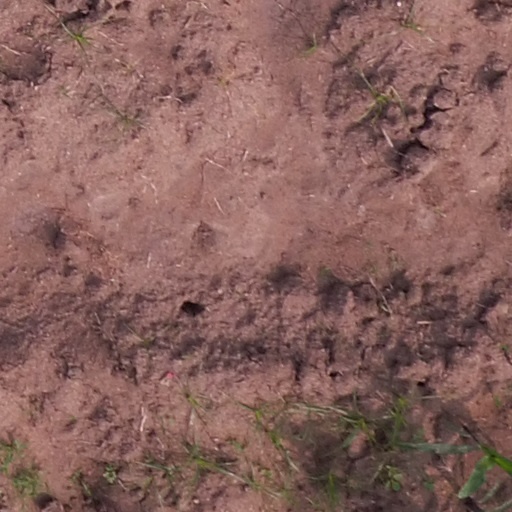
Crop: maize; corn